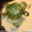
Label: turtle